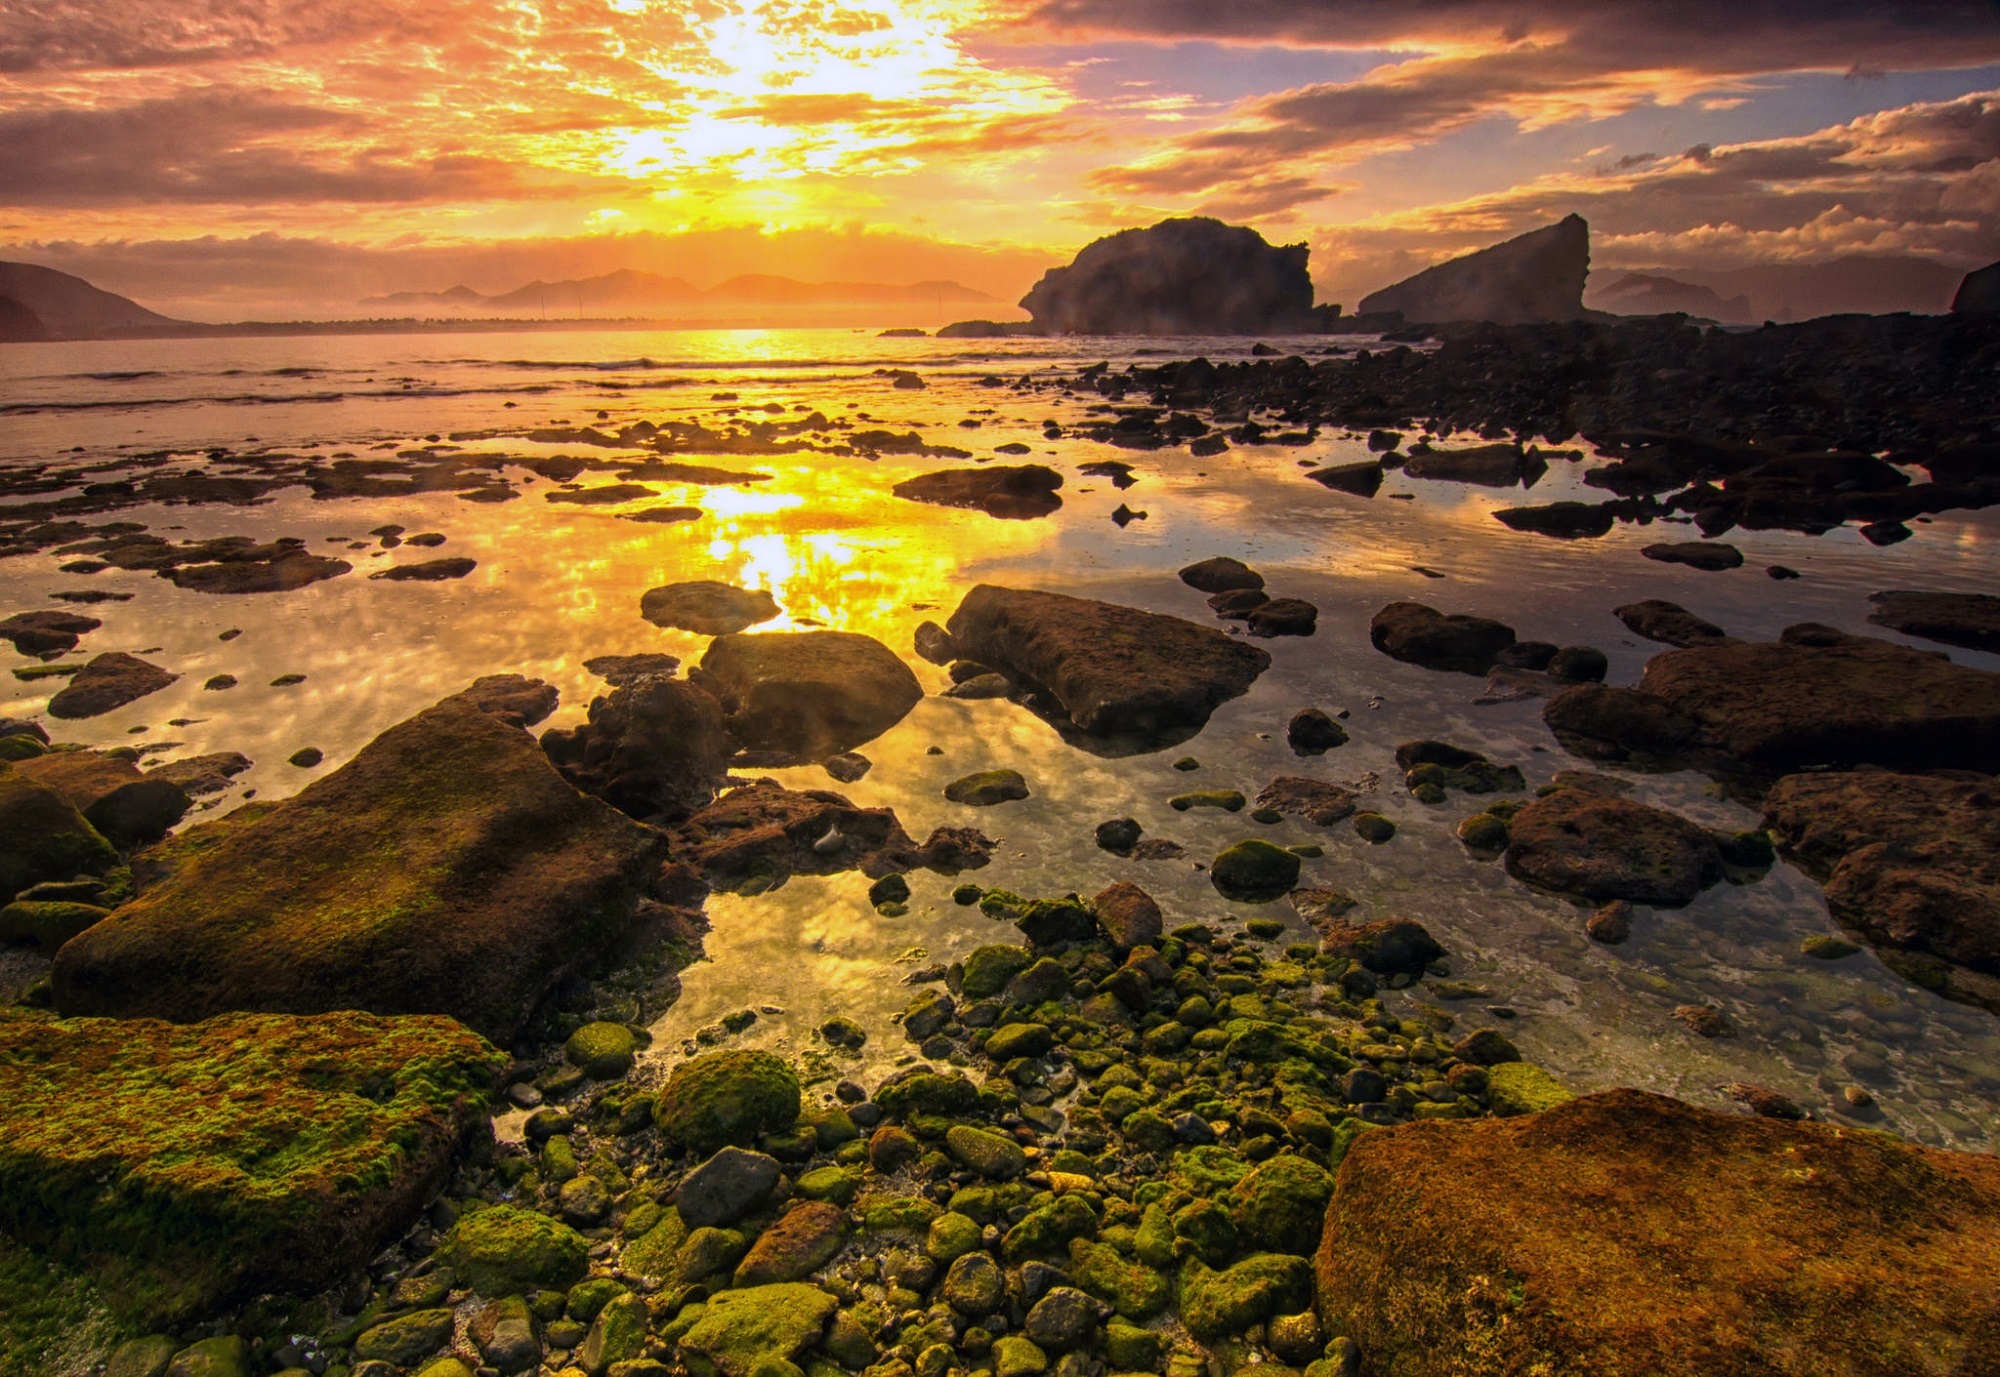
landscape, sea, coast, water, rock, ocean, horizon, sunrise, sunset, sunlight, shore, dawn, formation, cliff, dusk, evening, reflection, scenic, seascape, bay, terrain, rocks, clouds, cape